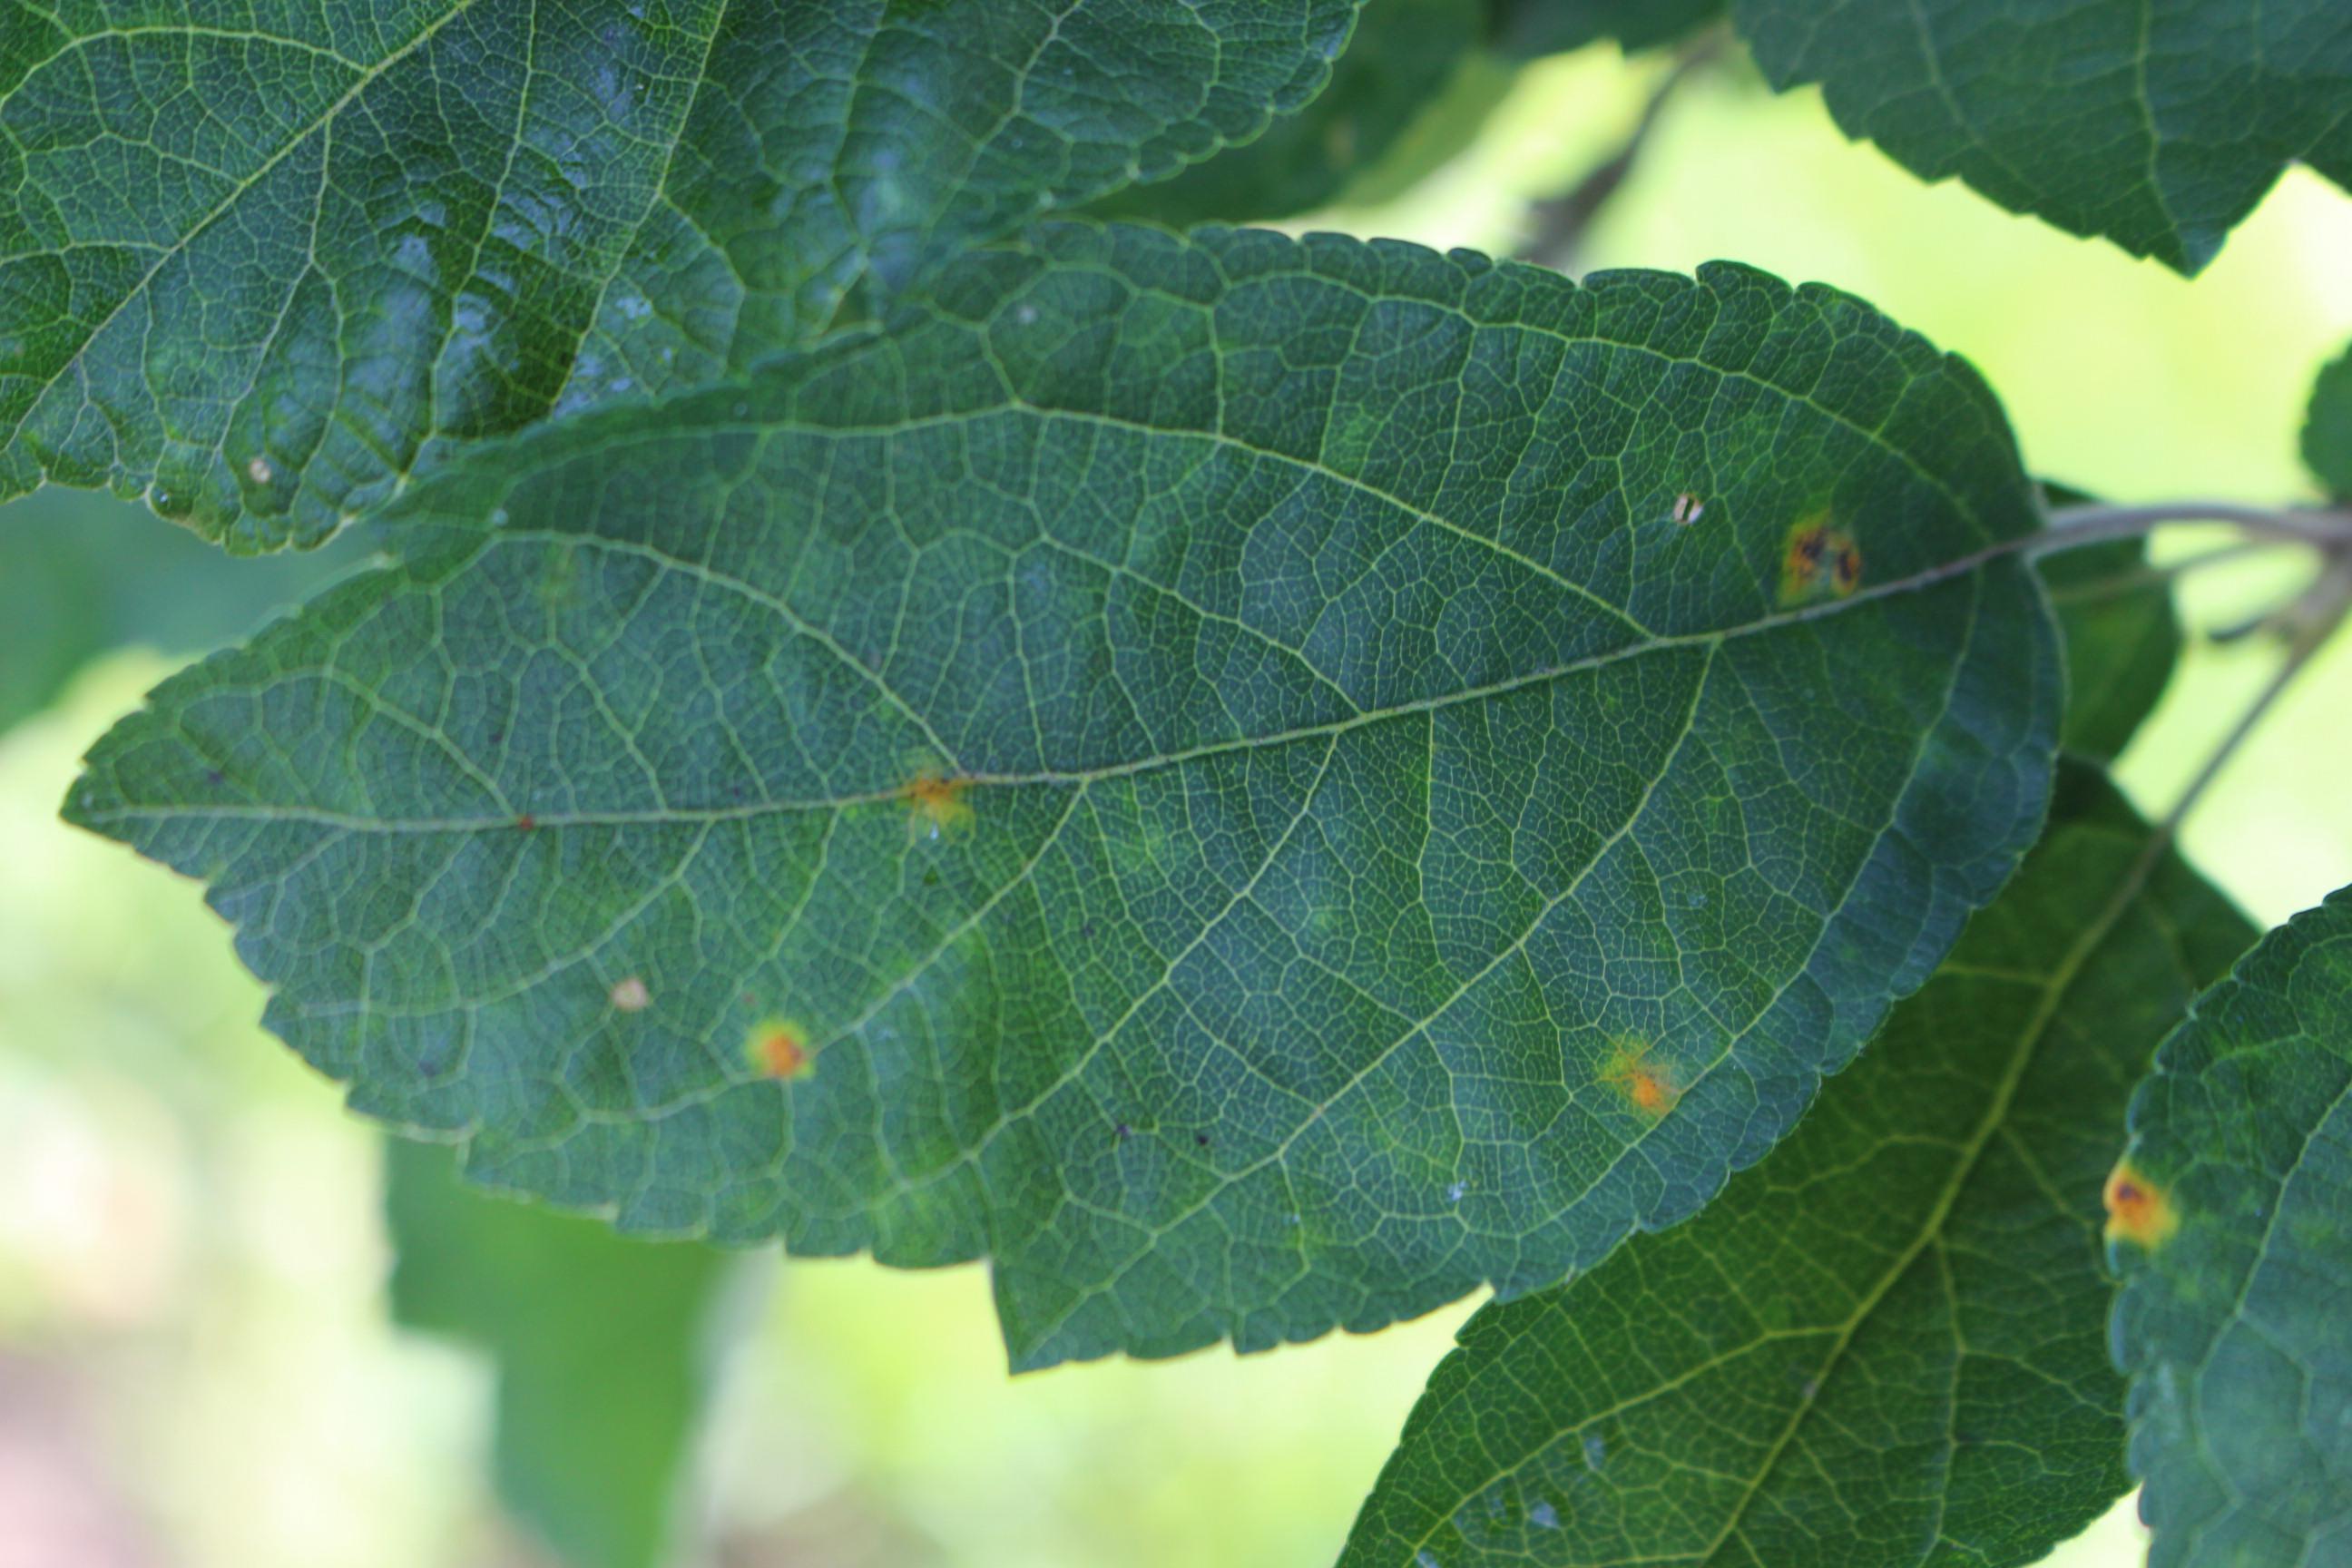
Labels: rust